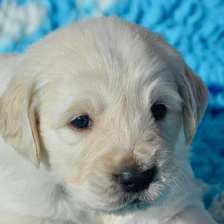
Label: animals